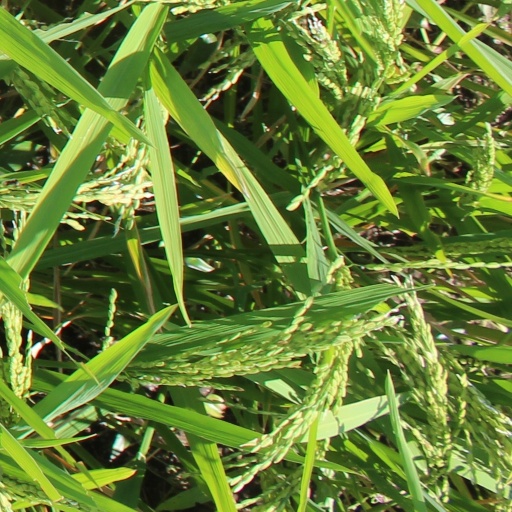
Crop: rice